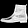
Label: Ankle boot